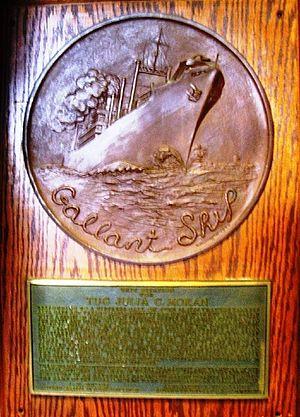
La Merchant Marine Gallant Ship Citation Ribbon est une décoration civile de la Marine marchande des États-Unis.